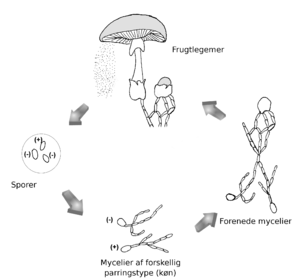
Svampe / Formering
Eksempel på livscyklus hos en basidiesvamp
Livscyklus for en basidiesvamp
Svampe er en stor gruppe af organismer, der både har træk fælles med dyr og planter, men er samlet i et selvstændigt rige. Blandt de 100.000 kendte arter er mange vigtige nedbrydere af dødt organisk materiale. Andre er parasitter, der lever af levende planter og dyr, eller lever i symbiose med planter ved hjælp af såkaldt mykorrhiza. Svampe er desuden kendt for undertiden at indeholde giftige og psykedeliske stoffer.